Answer in natural language. Consider the 3D positions of the objects in the scene and not just the 2D positions in the image. Is the centerpoint of  dark red upholstered chair with wooden legs (highlighted by a red box) at a higher height than brown top white leg dining table (highlighted by a blue box)? Choose between the following options: yes or no
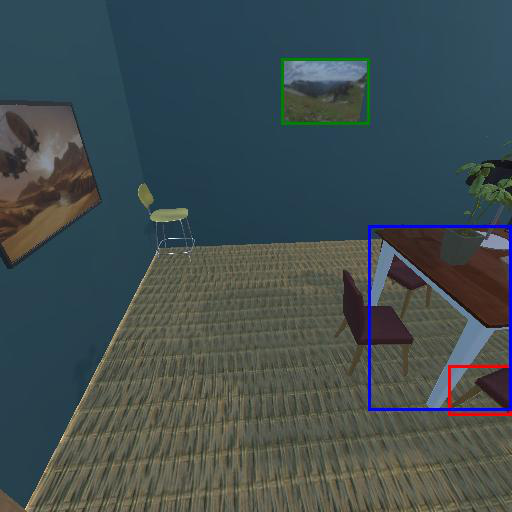
<answer>yes</answer>